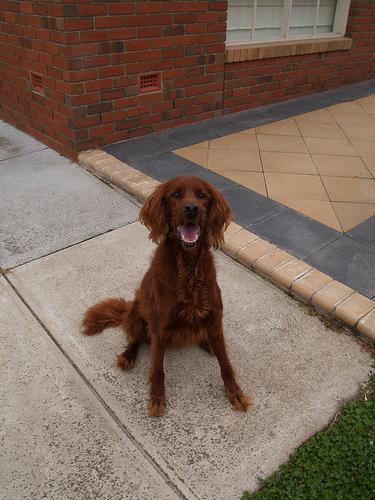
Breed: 207-n000011-Irish_setter